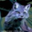
Label: cat